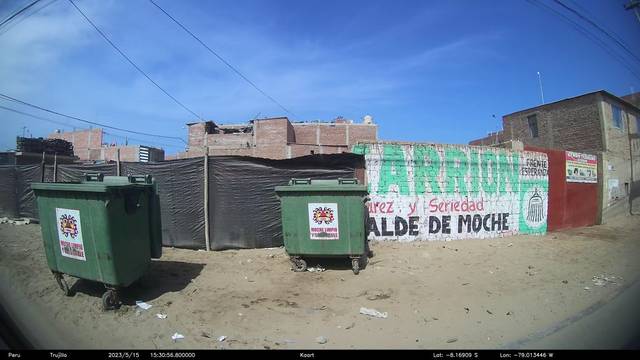
Region: Peru
Coordinates: -8.169, -79.013